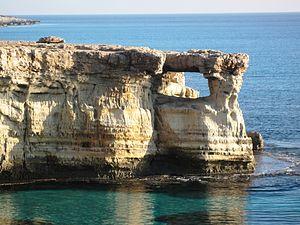
Le cap Greco, également connu sous le nom italien de Capo Greco, ou en grec de Κάβο Γκρέκο et sous le nom turc de Poyraz Burnu, est situé à la pointe sud-est de l'ile de Chypre. Le cap Greco est au sud de la baie de Famagouste et fait partie de la municipalité de Ayia Napa.